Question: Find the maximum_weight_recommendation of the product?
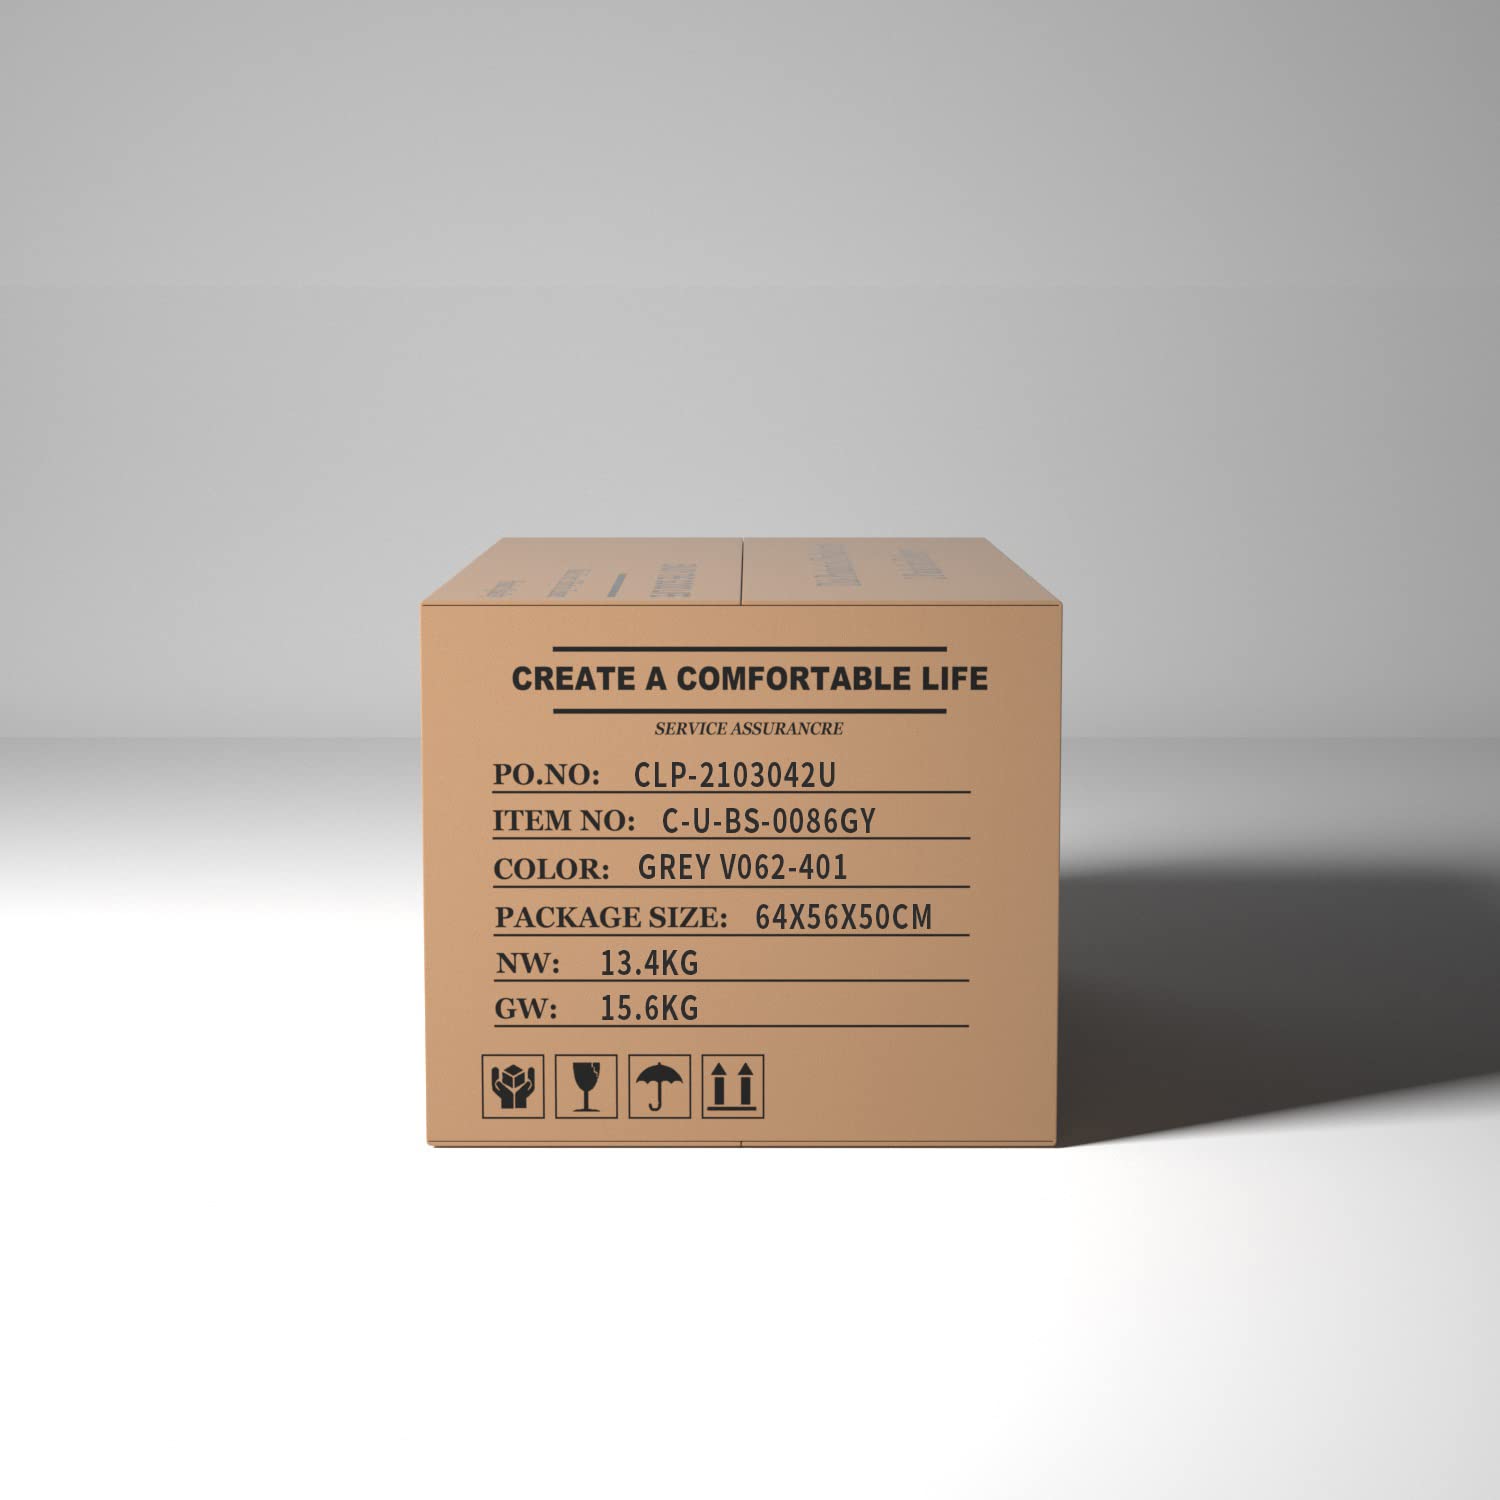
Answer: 13.4 kilogram